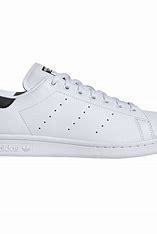
Brand: Adidas
Model: Stan Smith